McCormick–International Harvester Company Branch House

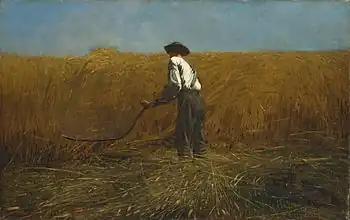
Winslow Homer, "The Veteran in a New Field"

Prior to industrialization, people harvested small grains like wheat by swinging a scythe and then manually tying the cut stems into bundles to dry. This was slow heavy work, with six people able to harvest about two acres of wheat in a day. With the Industrial Revolution, various people began trying to build machines to speed up the process.